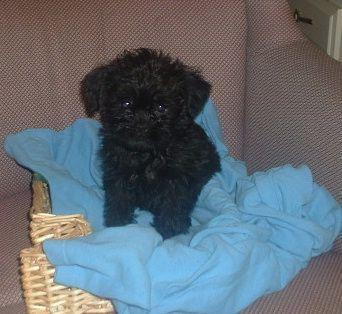
affenpinscher